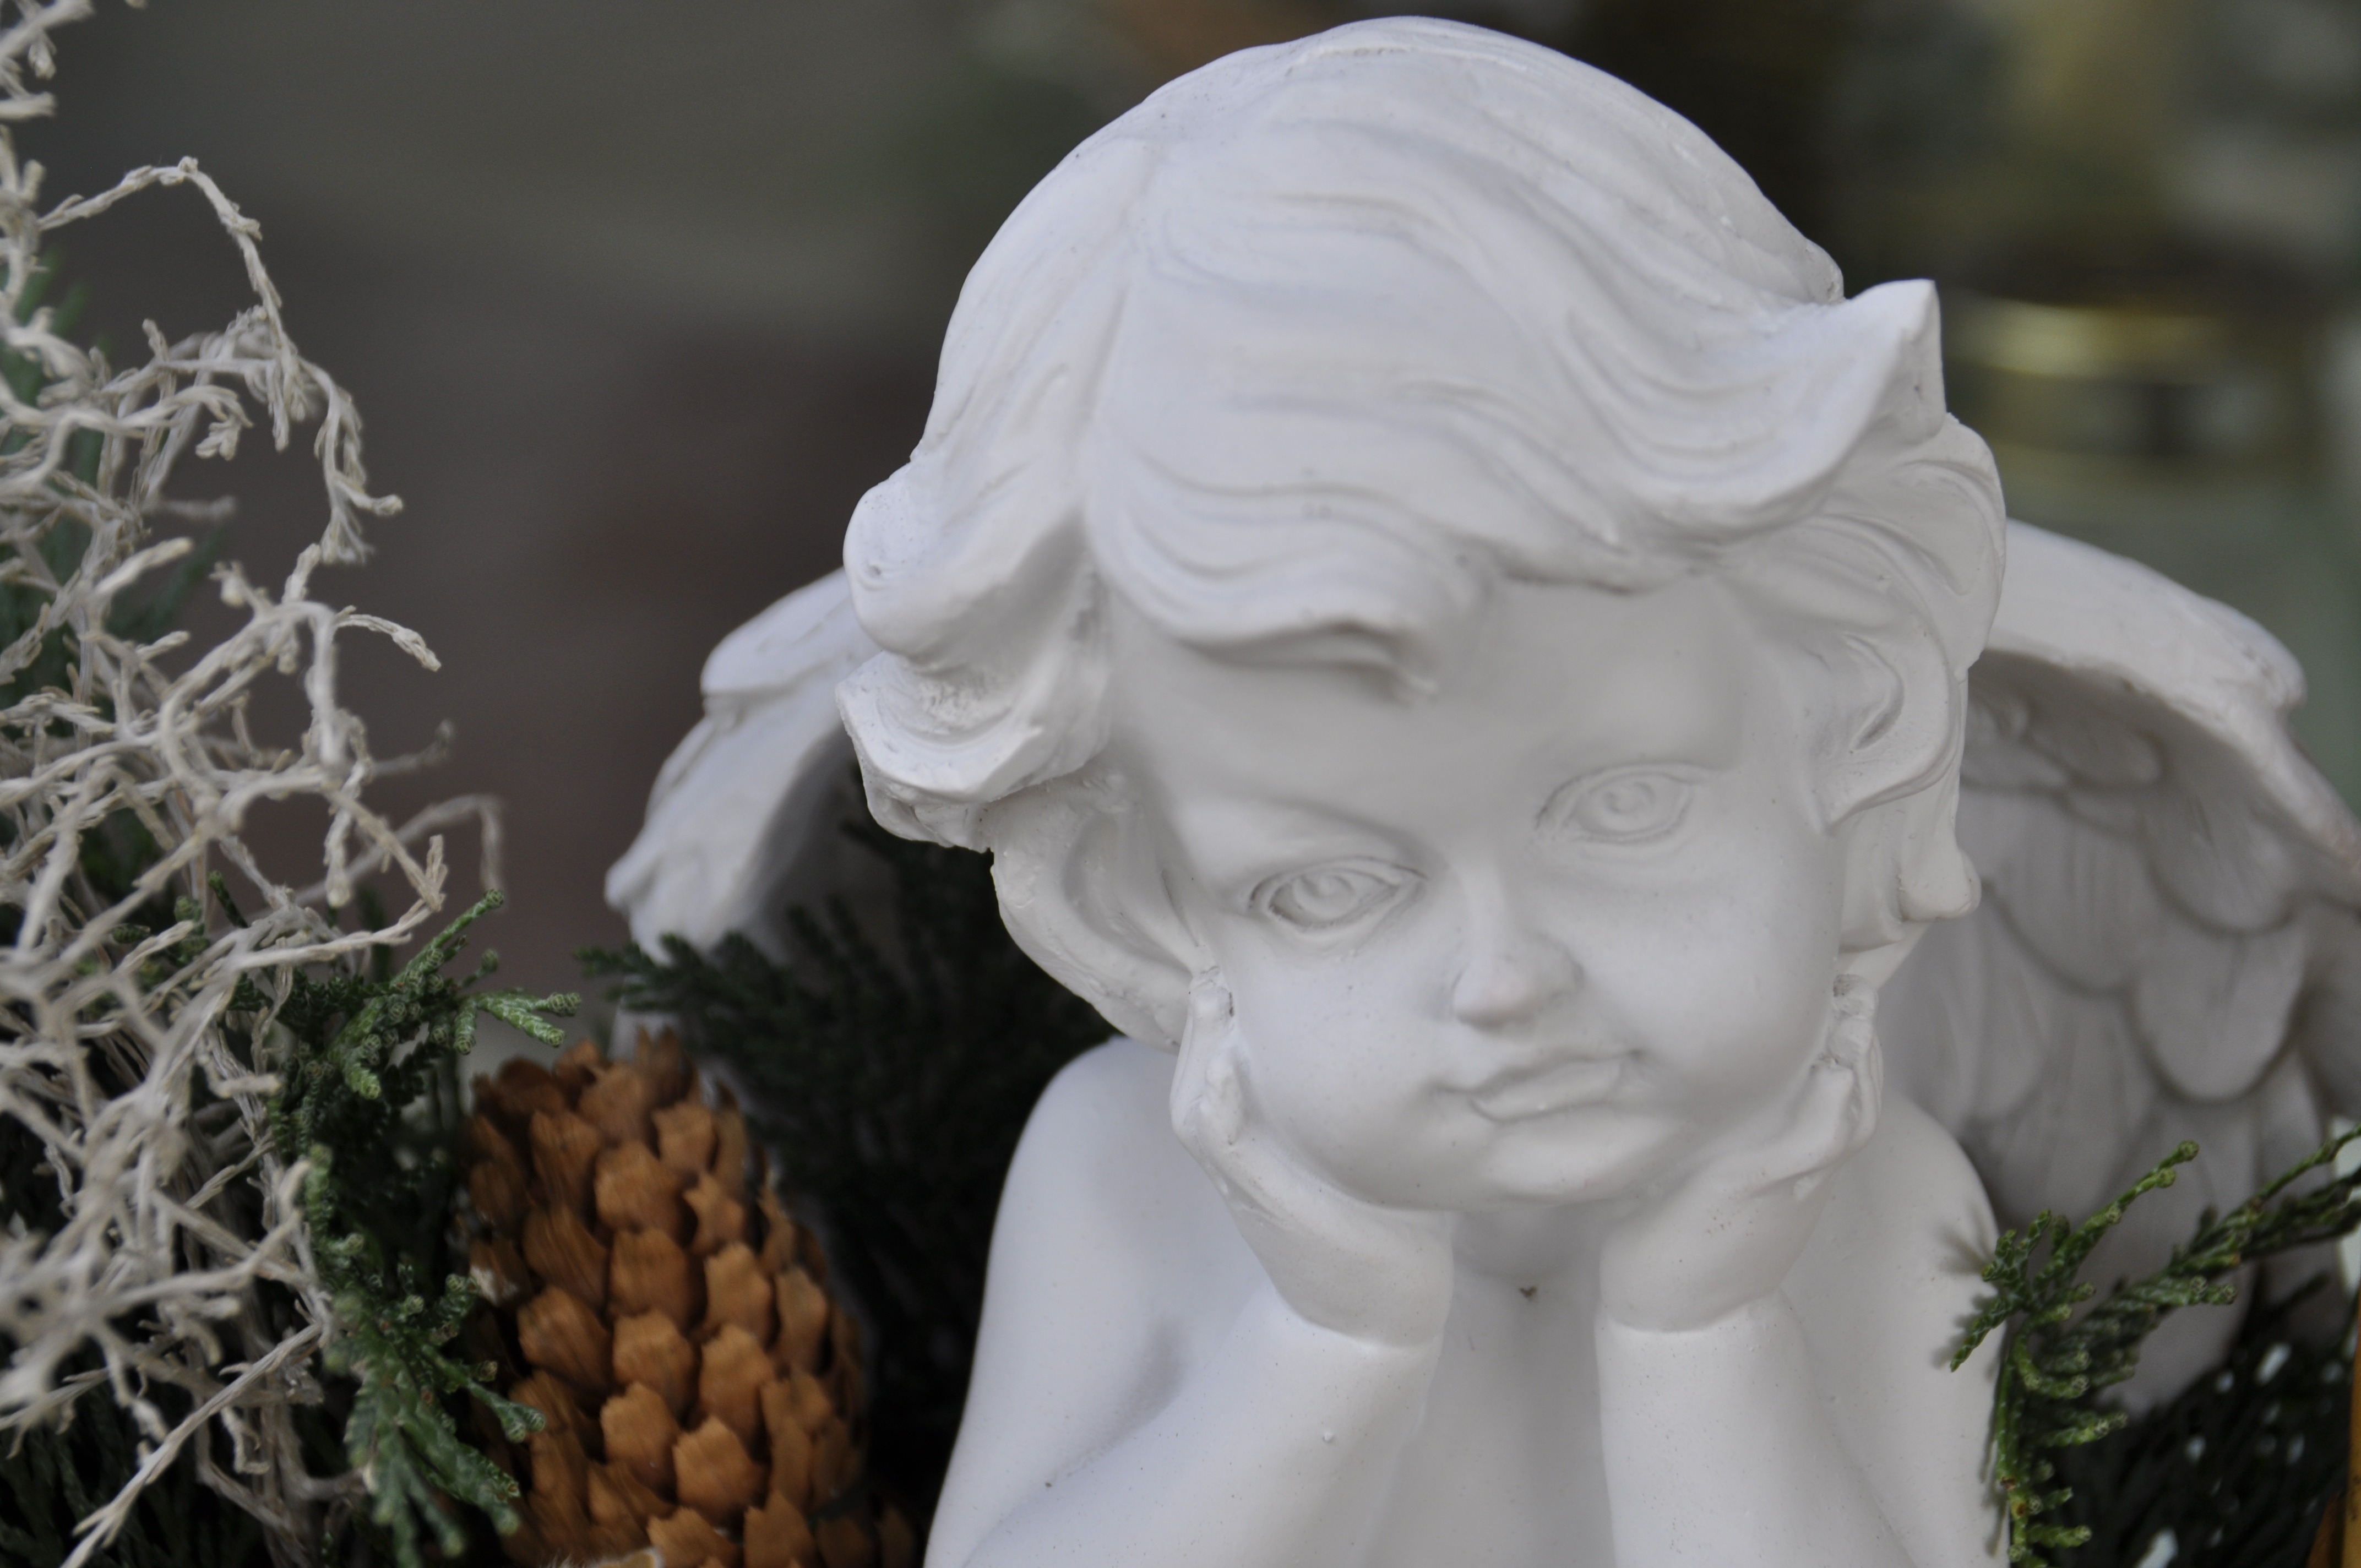
white, flower, monument, statue, christmas, sculpture, angel, art, figure, head, carving, fictional character